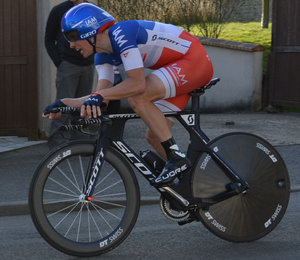
Sylvain Chavanel à Paris-Nice 2015
La 73ᵉ édition de Paris-Nice a eu lieu du 8 au 15 mars 2015. C'est la deuxième épreuve de l'UCI World Tour 2015.